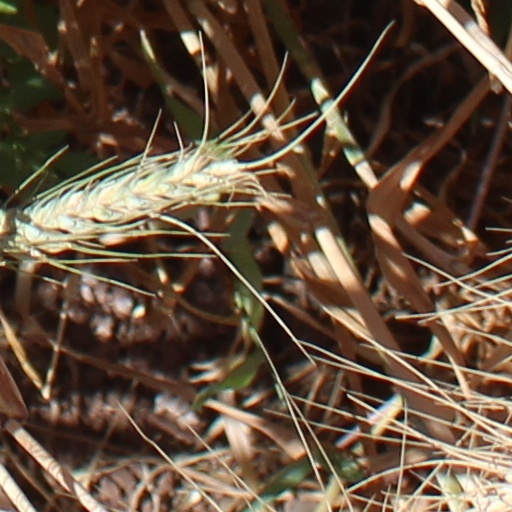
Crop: wheat